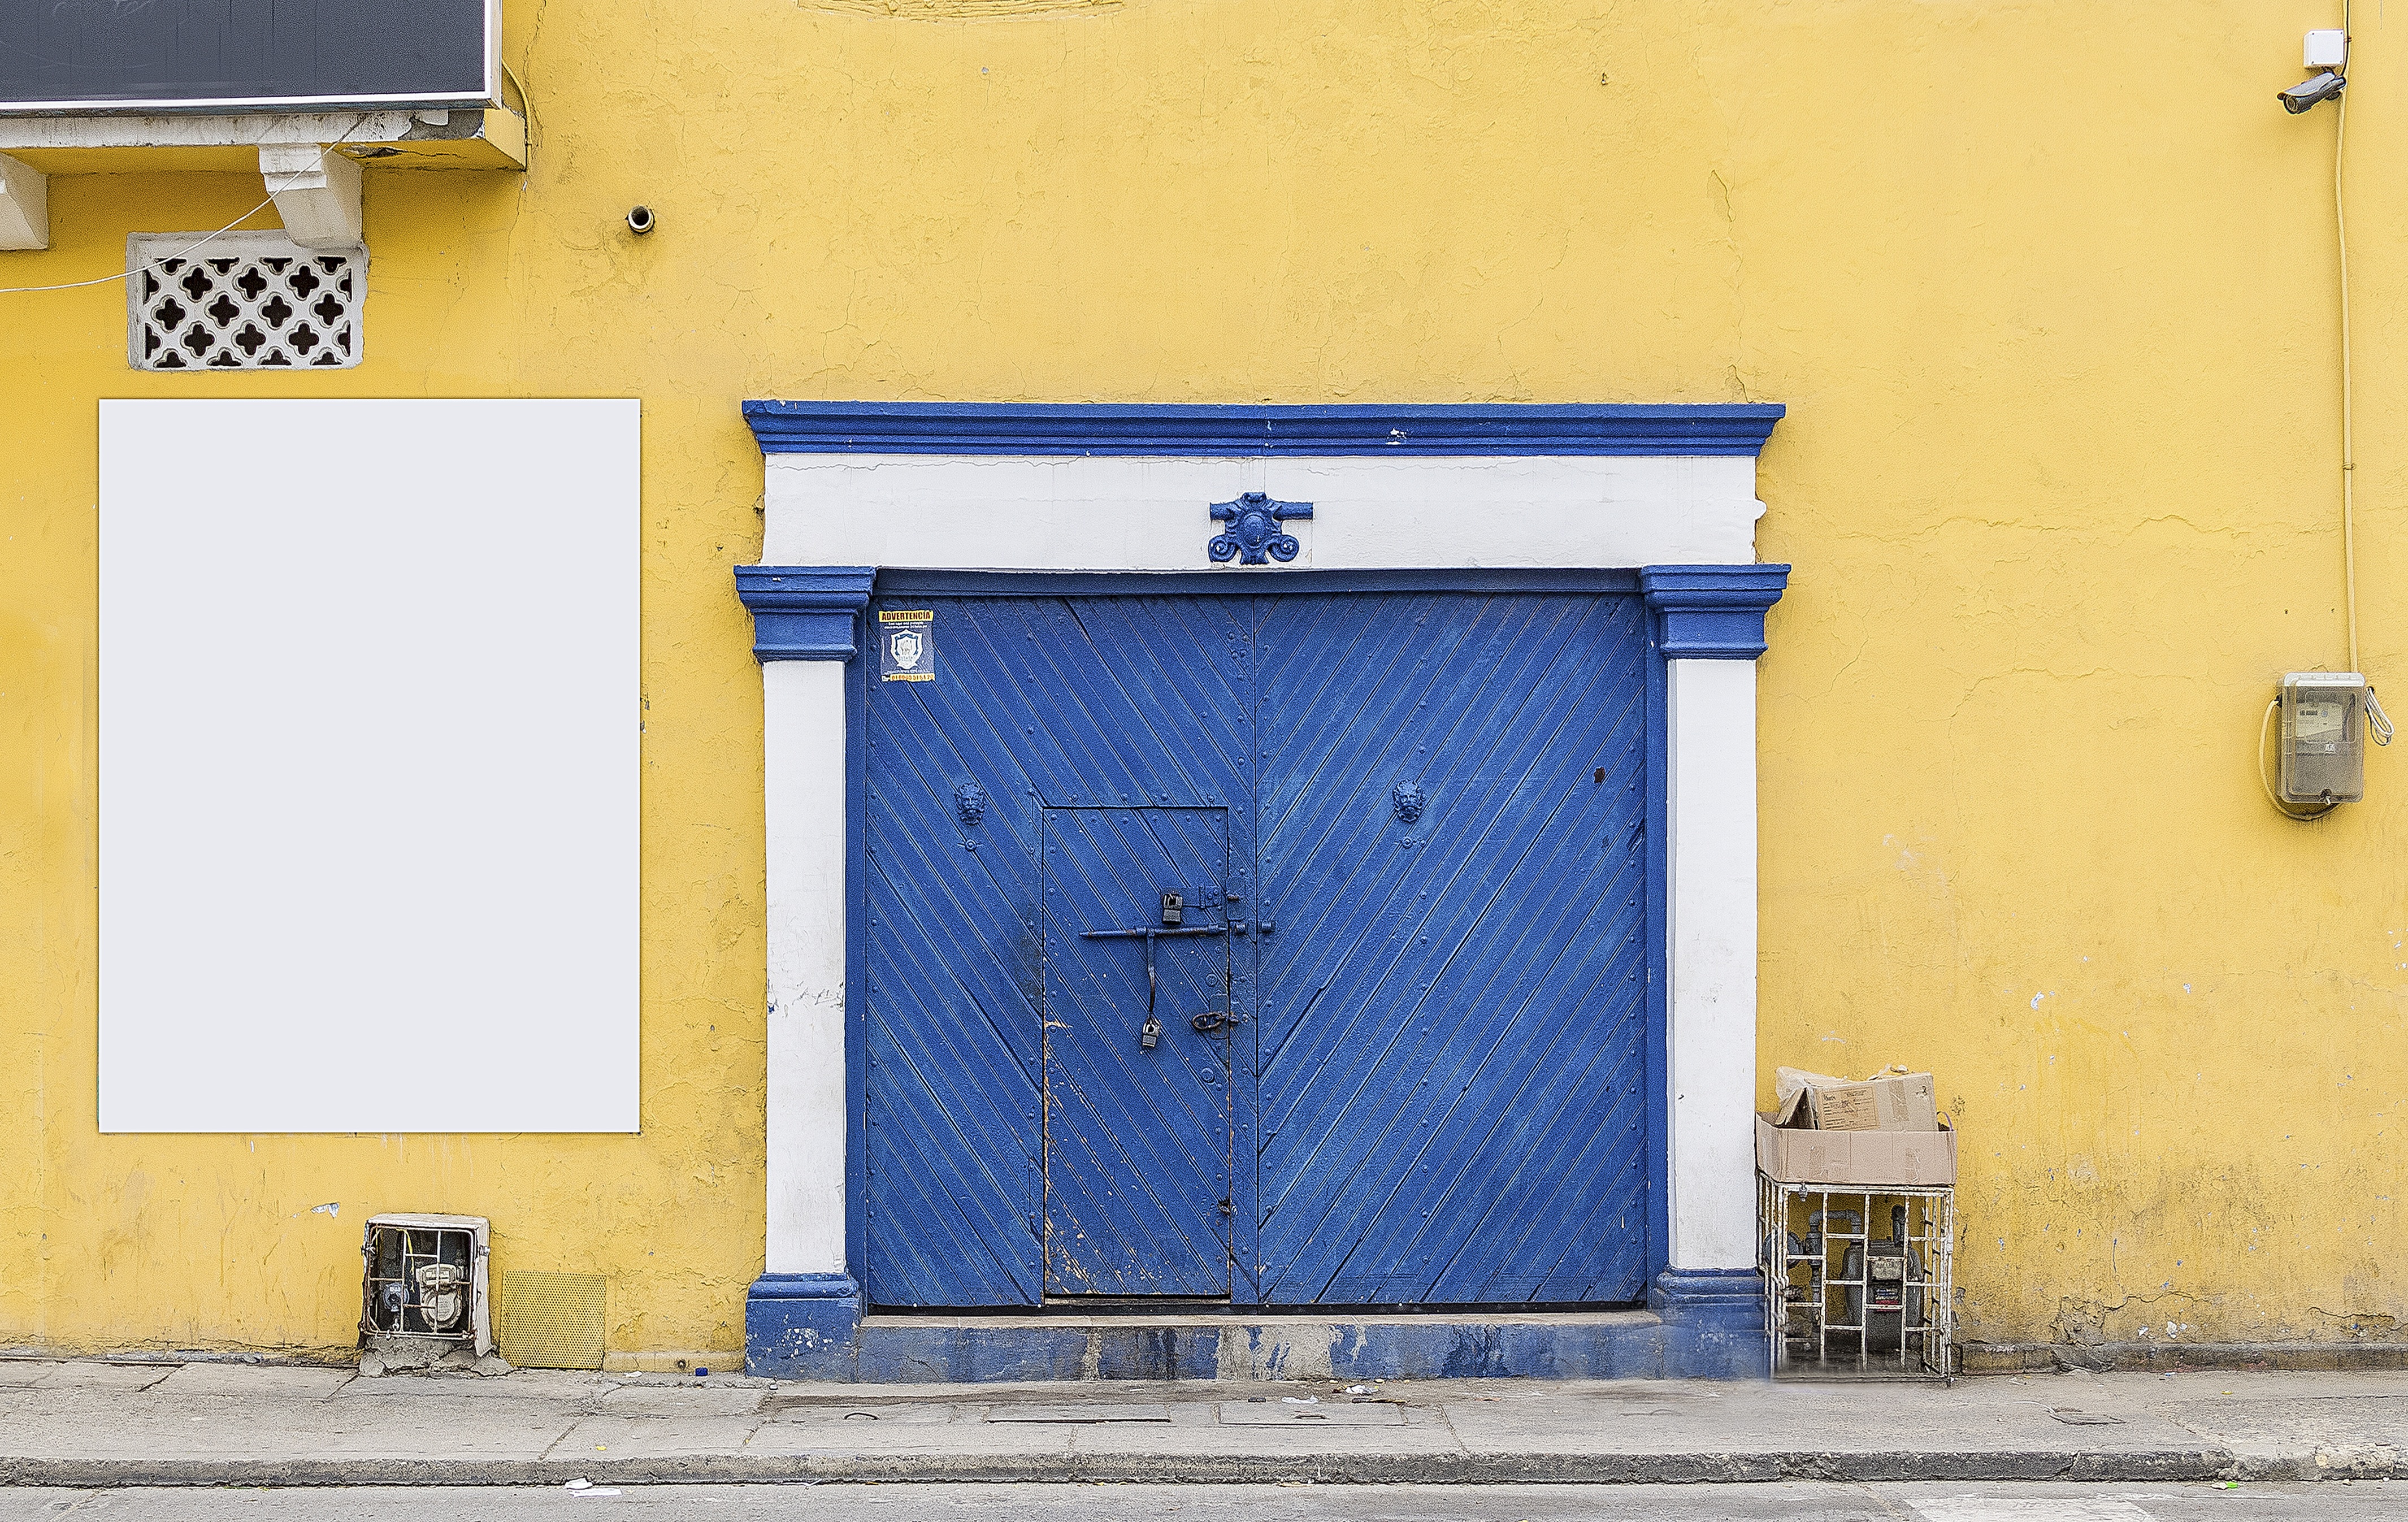
architecture, street, window, town, building, old, city, urban, wall, color, ancient, facade, grunge, blue, historic, yellow, door, interior design, art, doors, latin, painted, spanish, caribbean, shape, colombia, cartagena, colonial, window covering